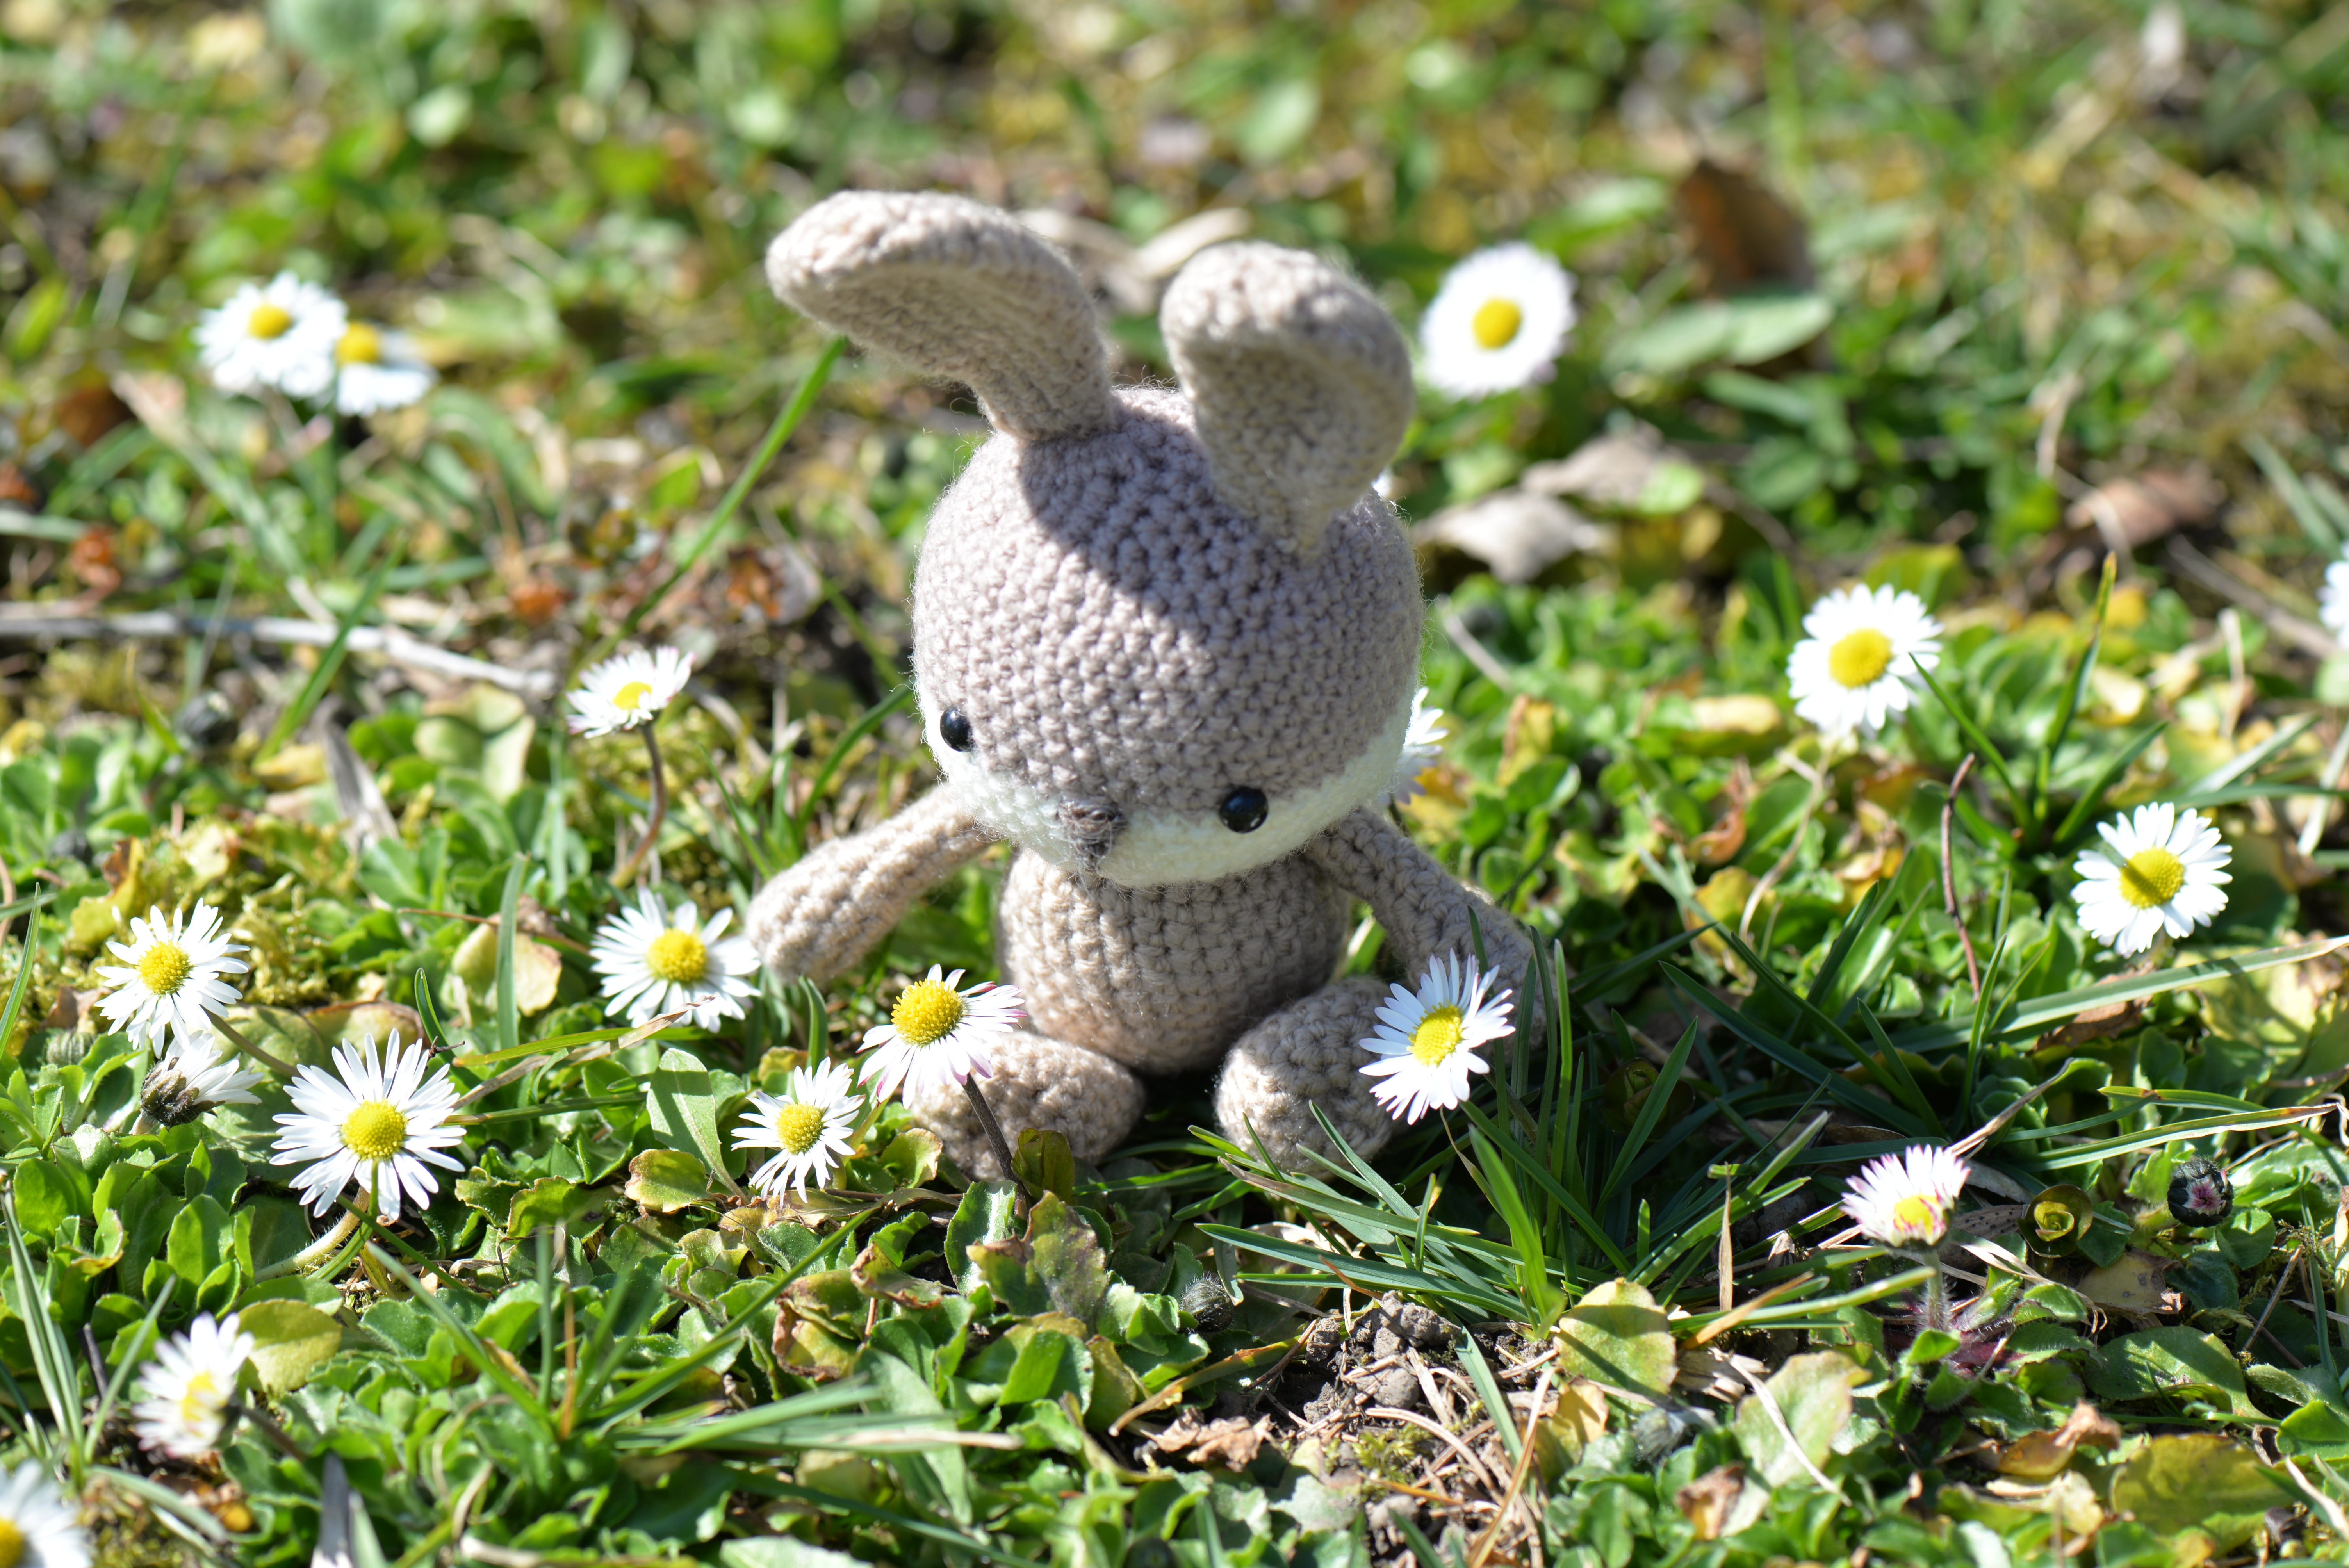
grass, plant, lawn, meadow, flower, wildlife, green, garden, flora, wildflower, flowers, fabric, crochet, figure, easter bunny